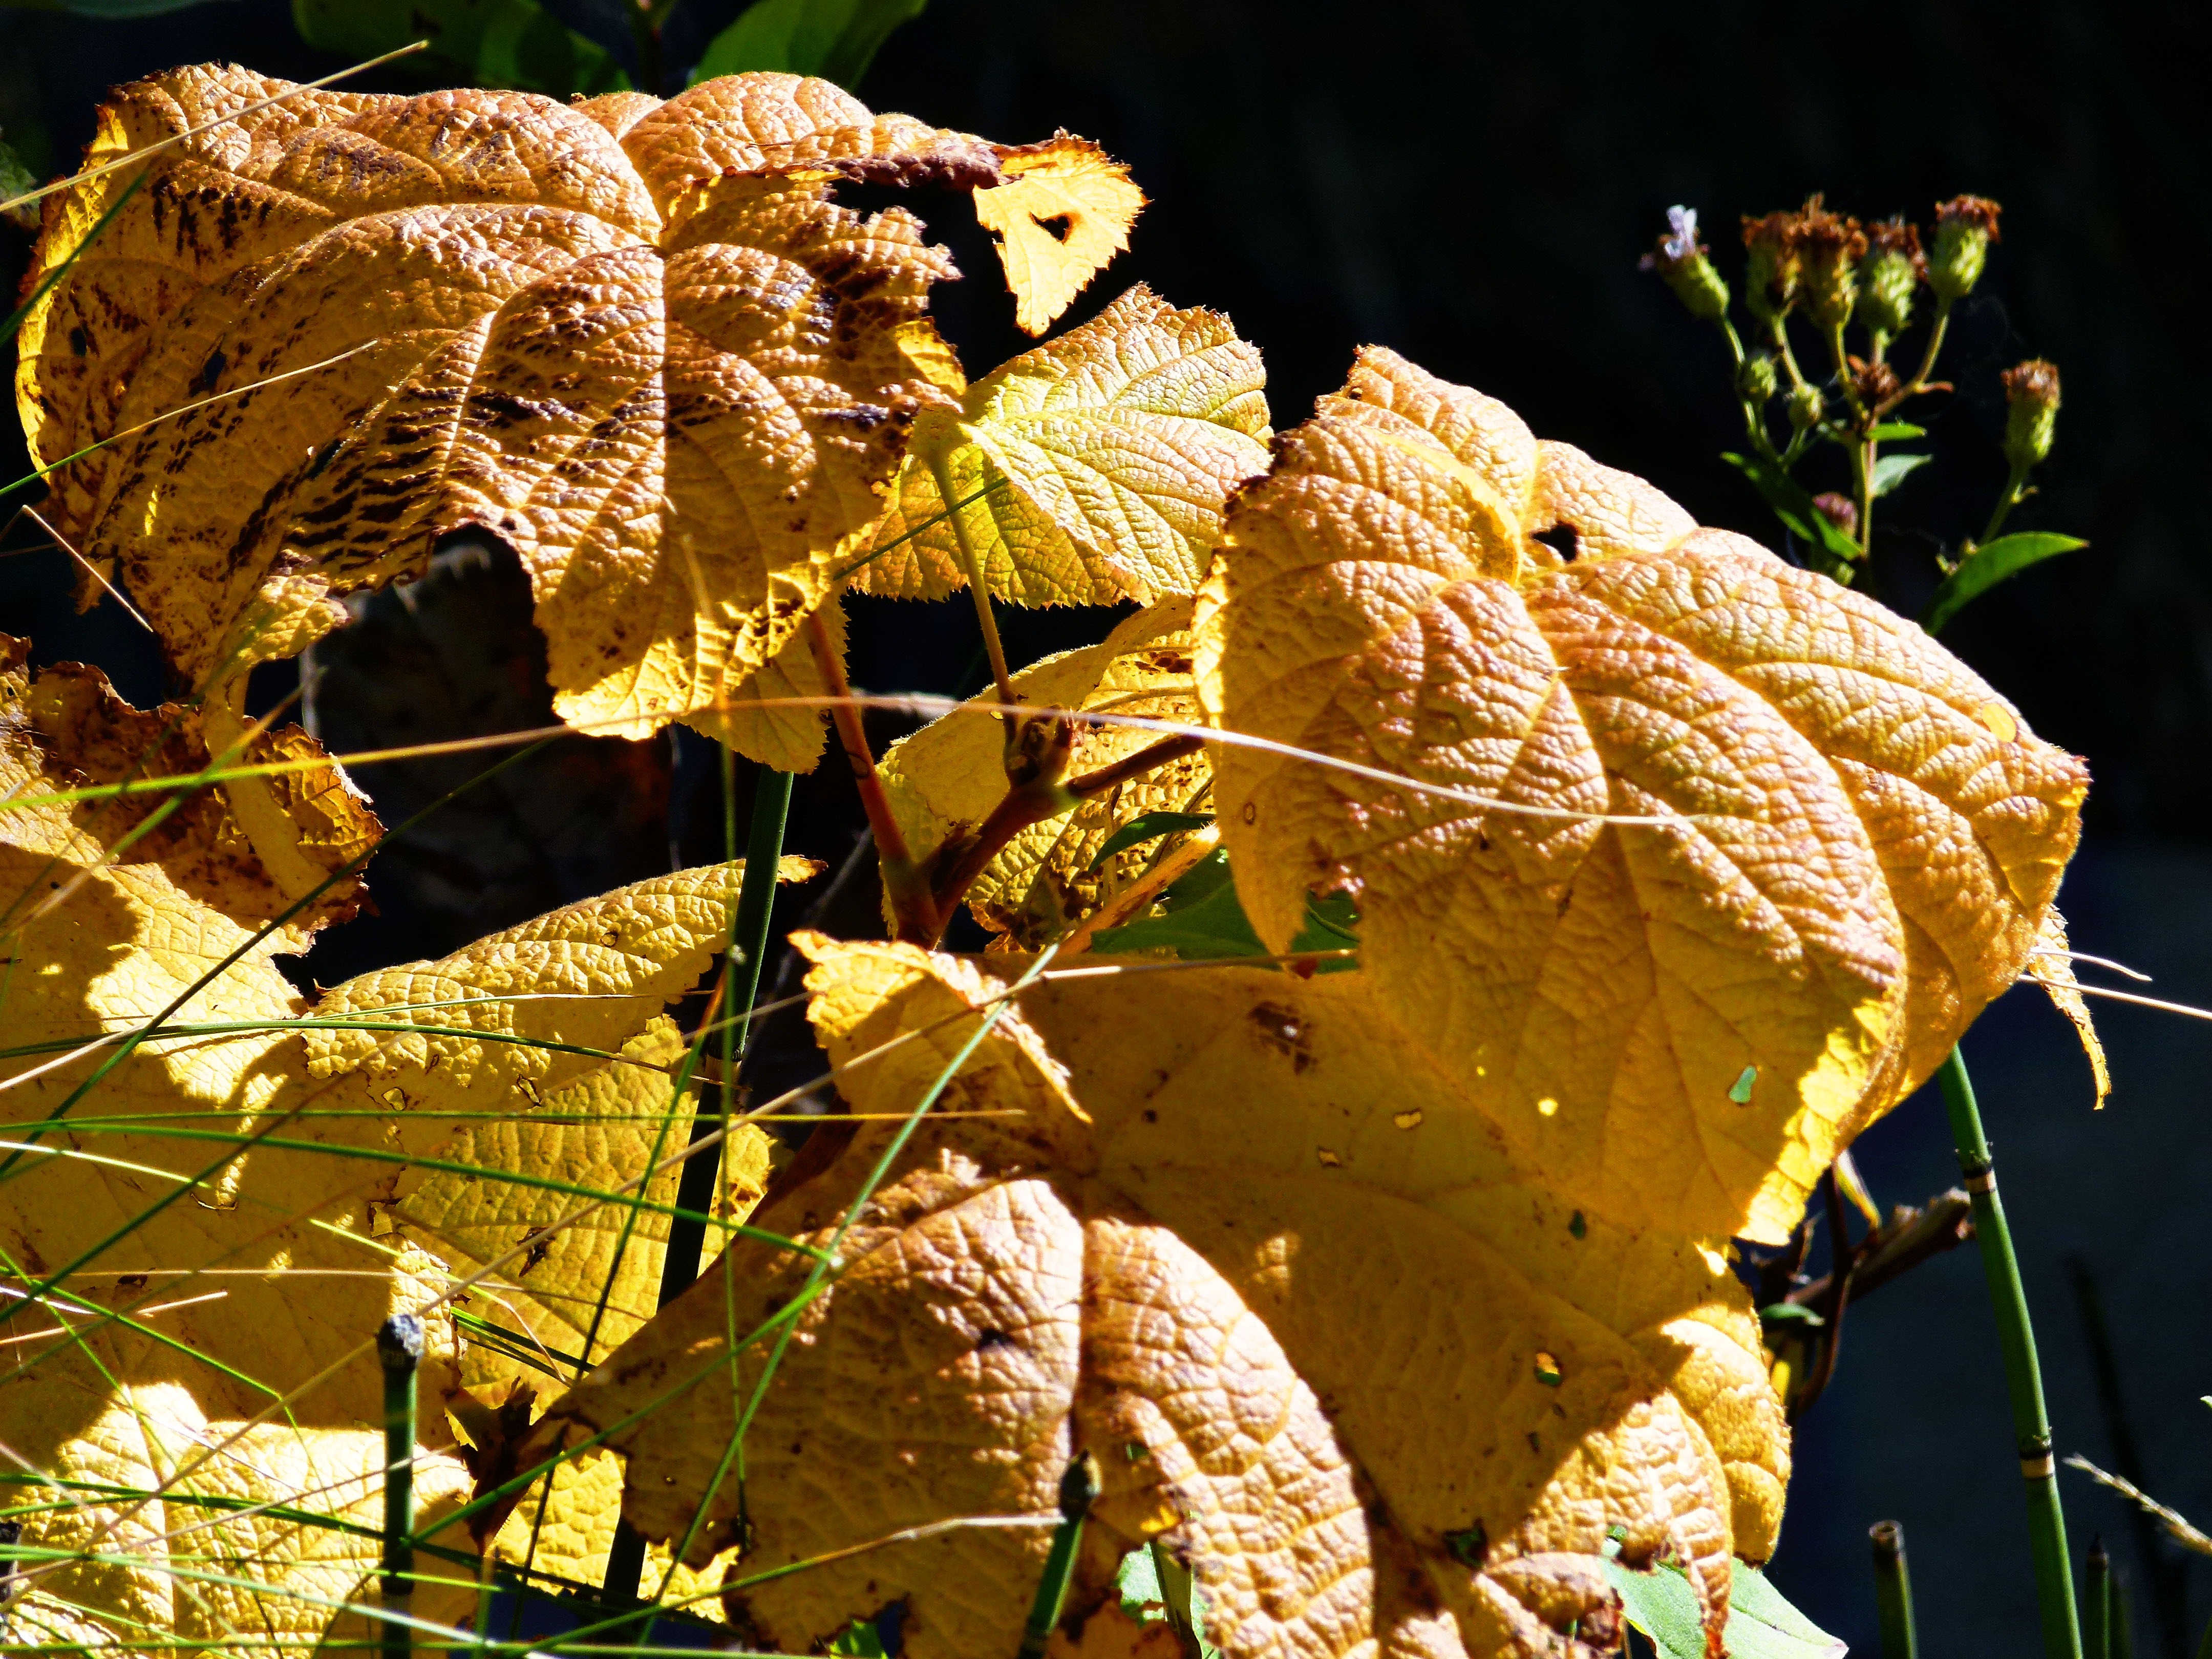
tree, nature, forest, branch, plant, sunlight, leaf, fall, flower, autumn, botany, colorful, yellow, flora, season, maple leaf, leaves, macro photography, flowering plant, maidenhair tree, woody plant, land plant